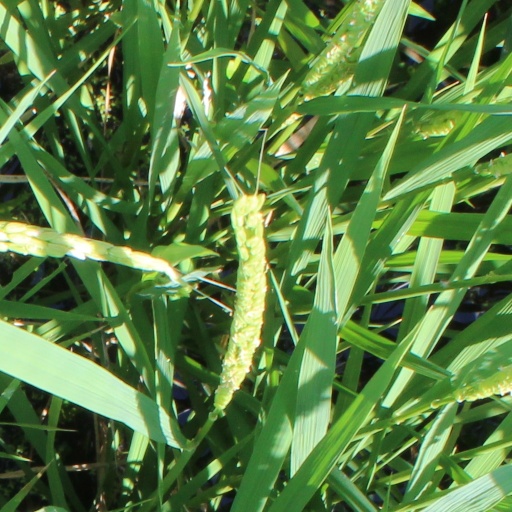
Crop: rice